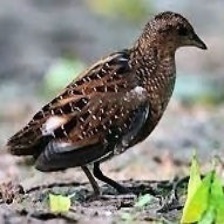
Species: CHINESE BAMBOO PARTRIDGE
Scientific name: BAMBUSICOLA THORACICUS
ImageNet parent category: partridge